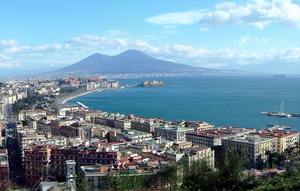
Cet article concerne une liste des principales villes d'Italie par nombre d'habitants. Ci-dessous se dresse une liste des villes de plus de 50 000 habitants le 31 décembre 2018, classées par leur nombre d'habitants selon les chiffres de l'Institut national de statistique.
Luna Rossa est un film du genre « essai musical » de 1998, réalisé par le cinéaste allemand Georg Brintrup.